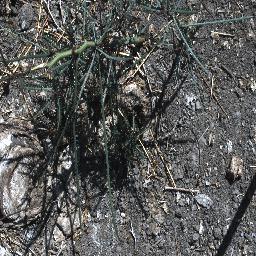
Label: parkinsonia